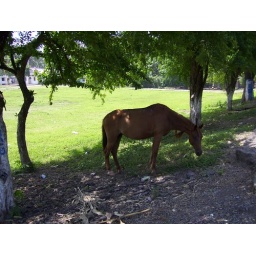
The roads in La Blanca are lined with either a) horses, b) pigs or c) horses and pigs.